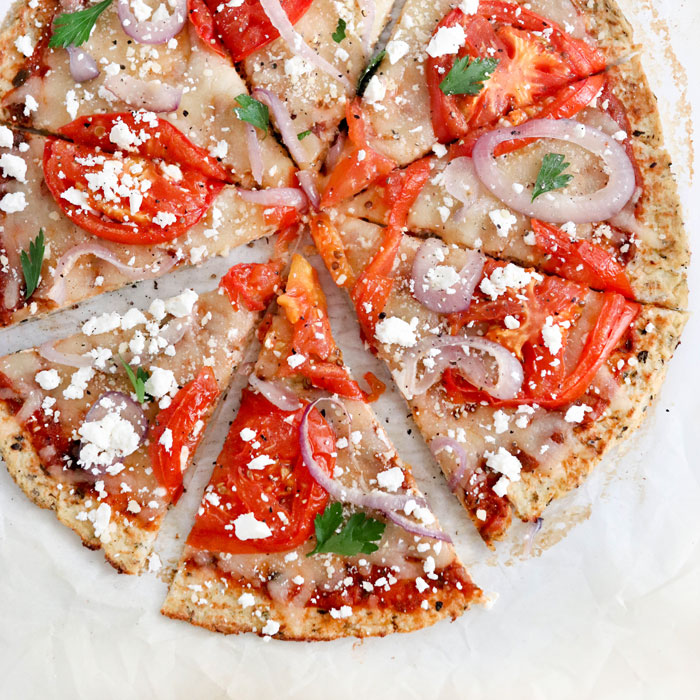
Dish: pizza